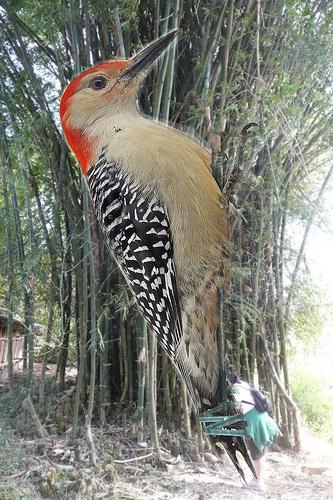
Bird species: Red_bellied_Woodpecker
Bird type: landbird
Background: land